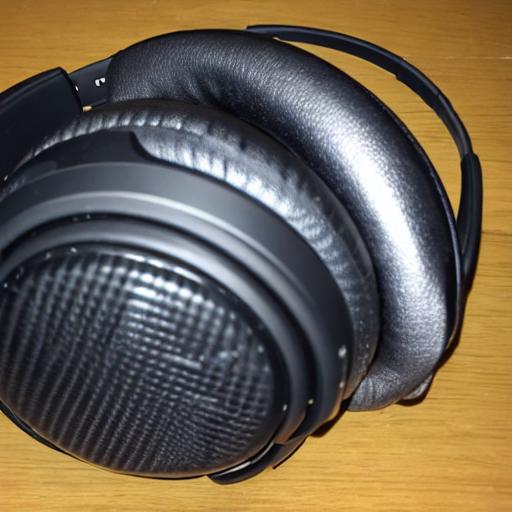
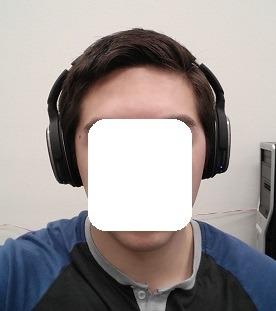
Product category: headphones
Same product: no